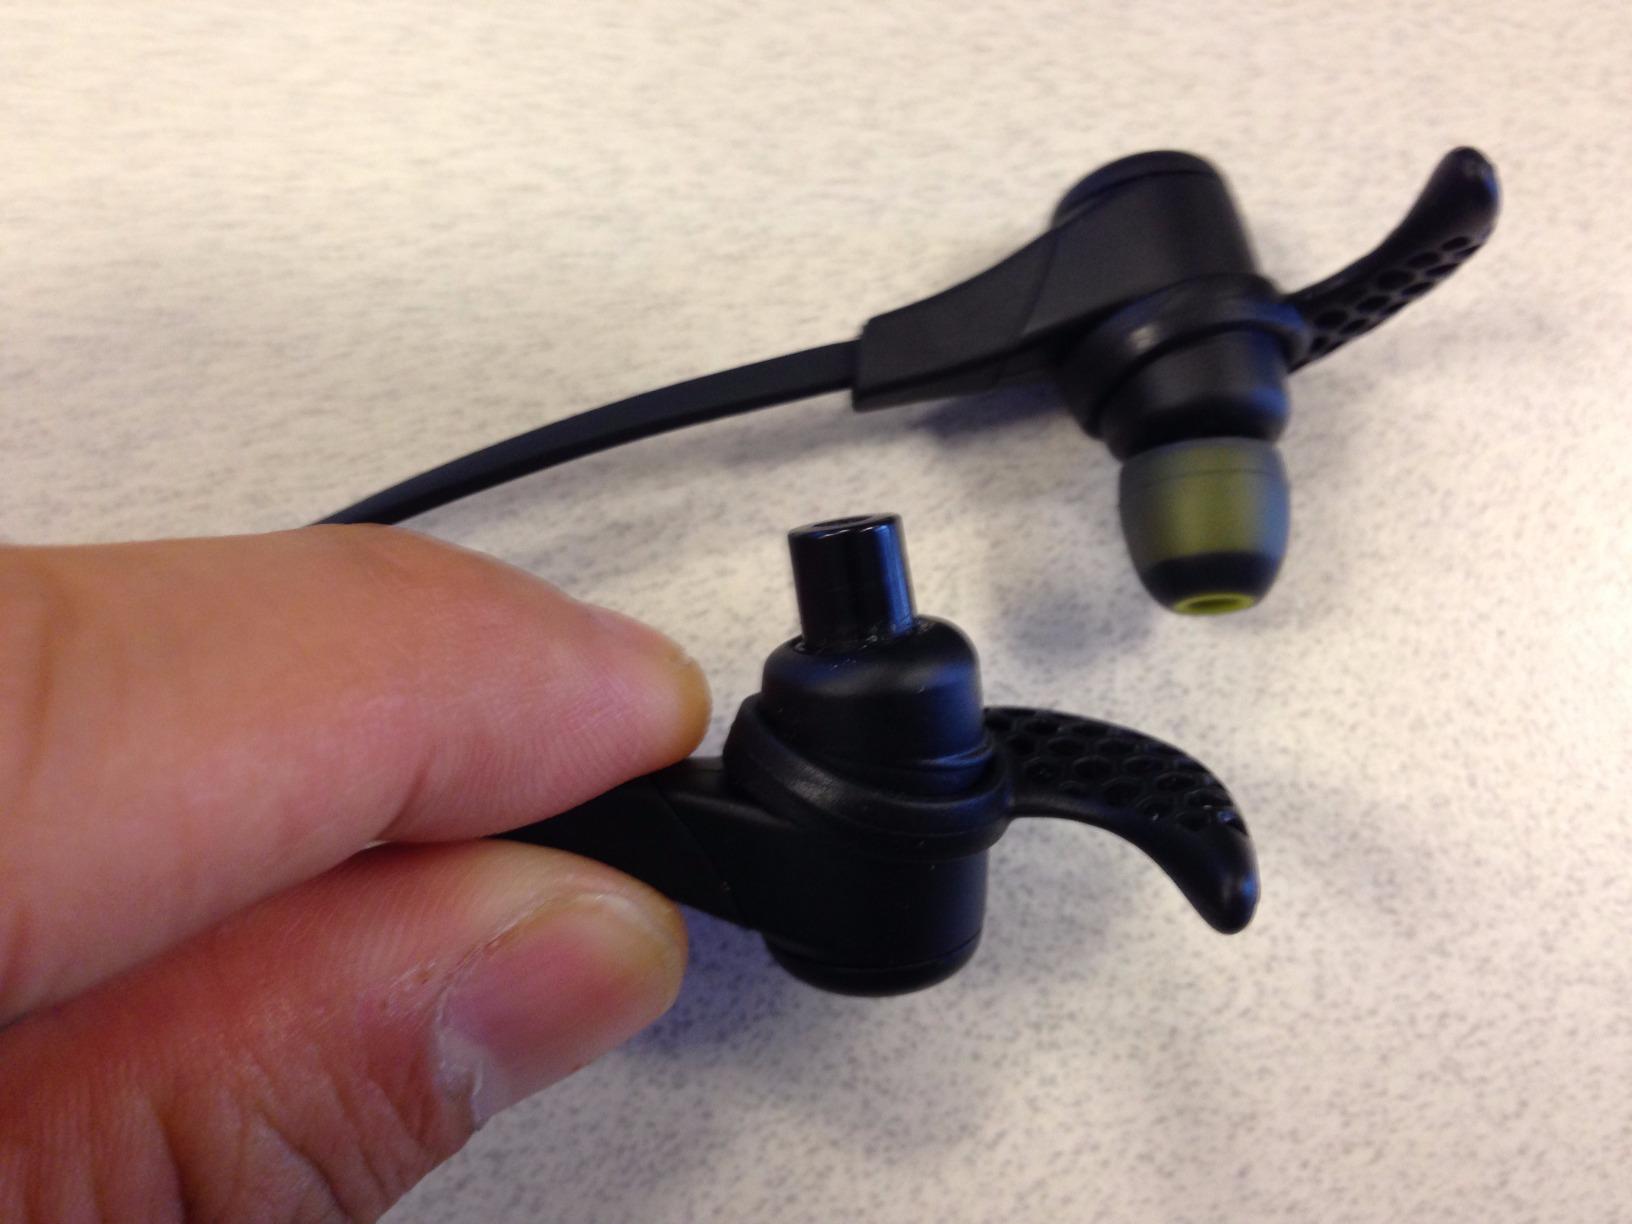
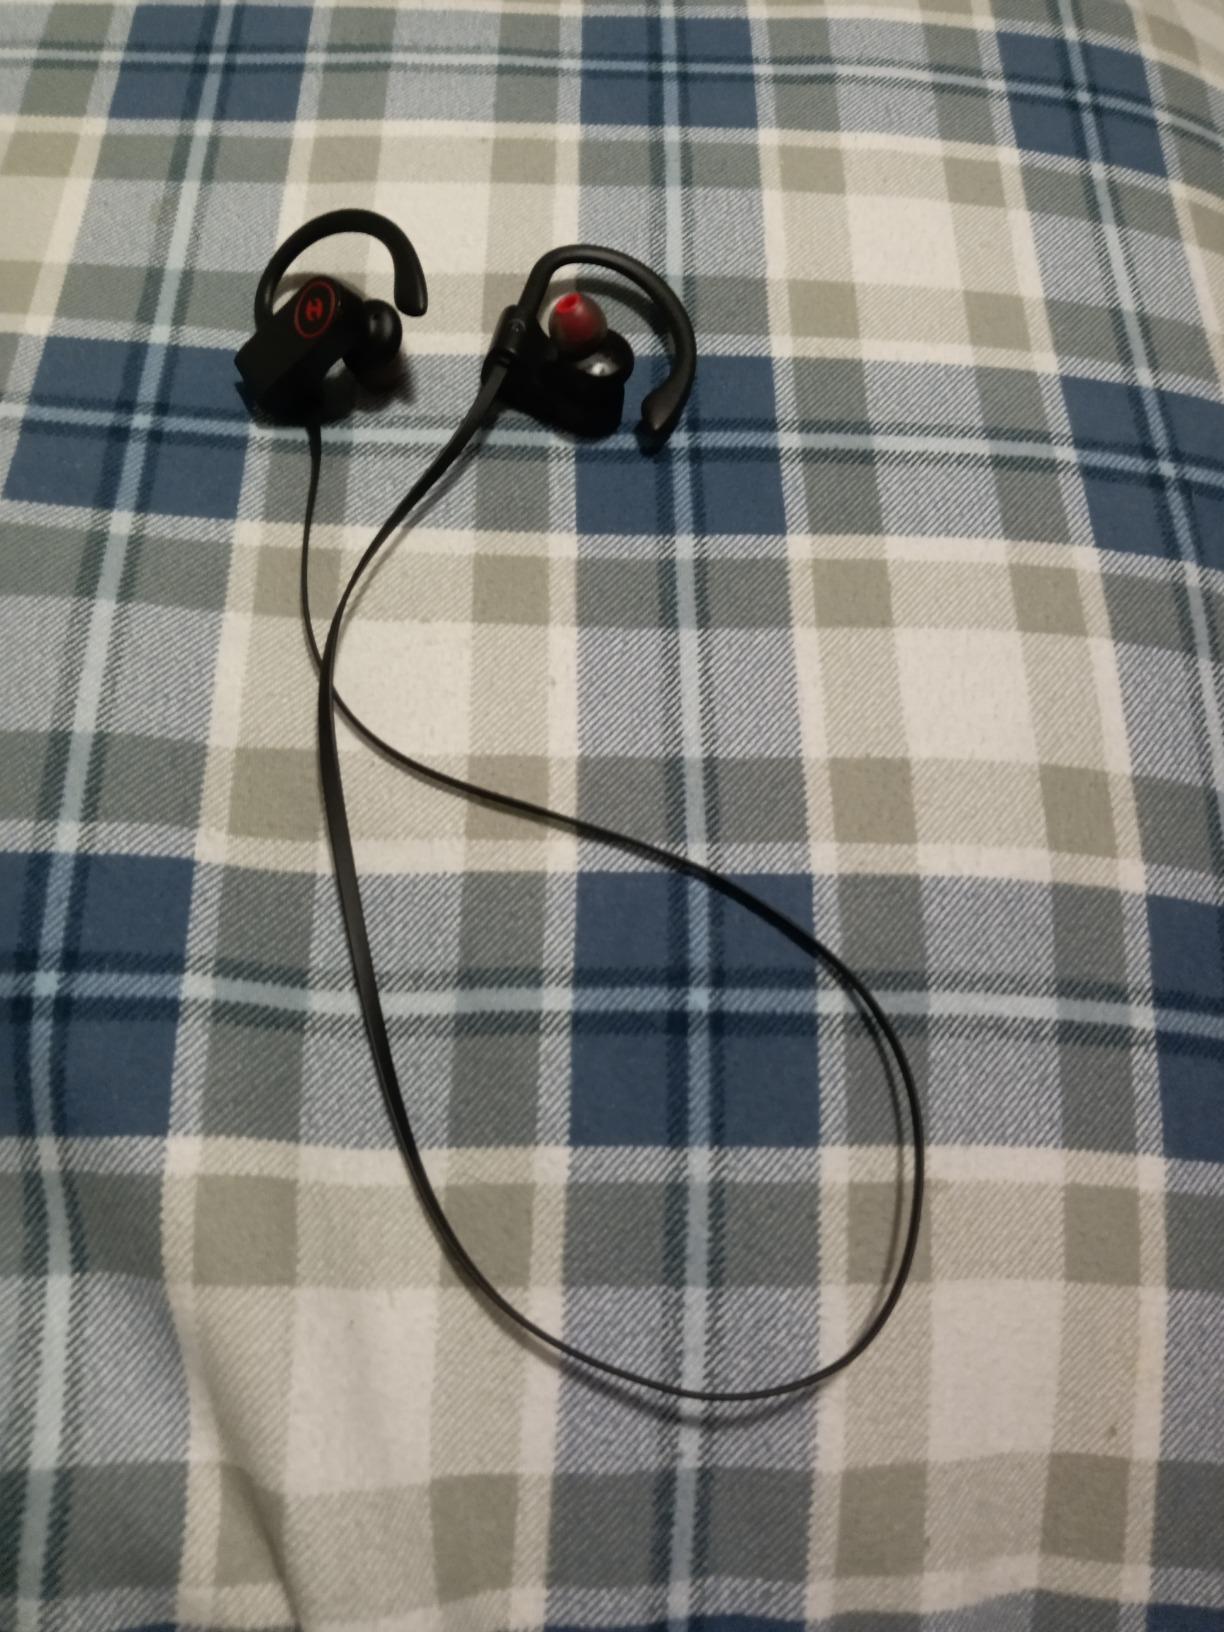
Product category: headphones
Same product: no